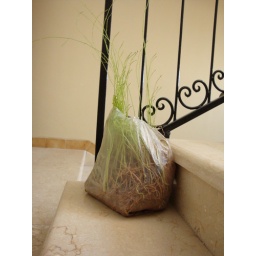
it was amazing! a plant grew up in a plastic bag !!!